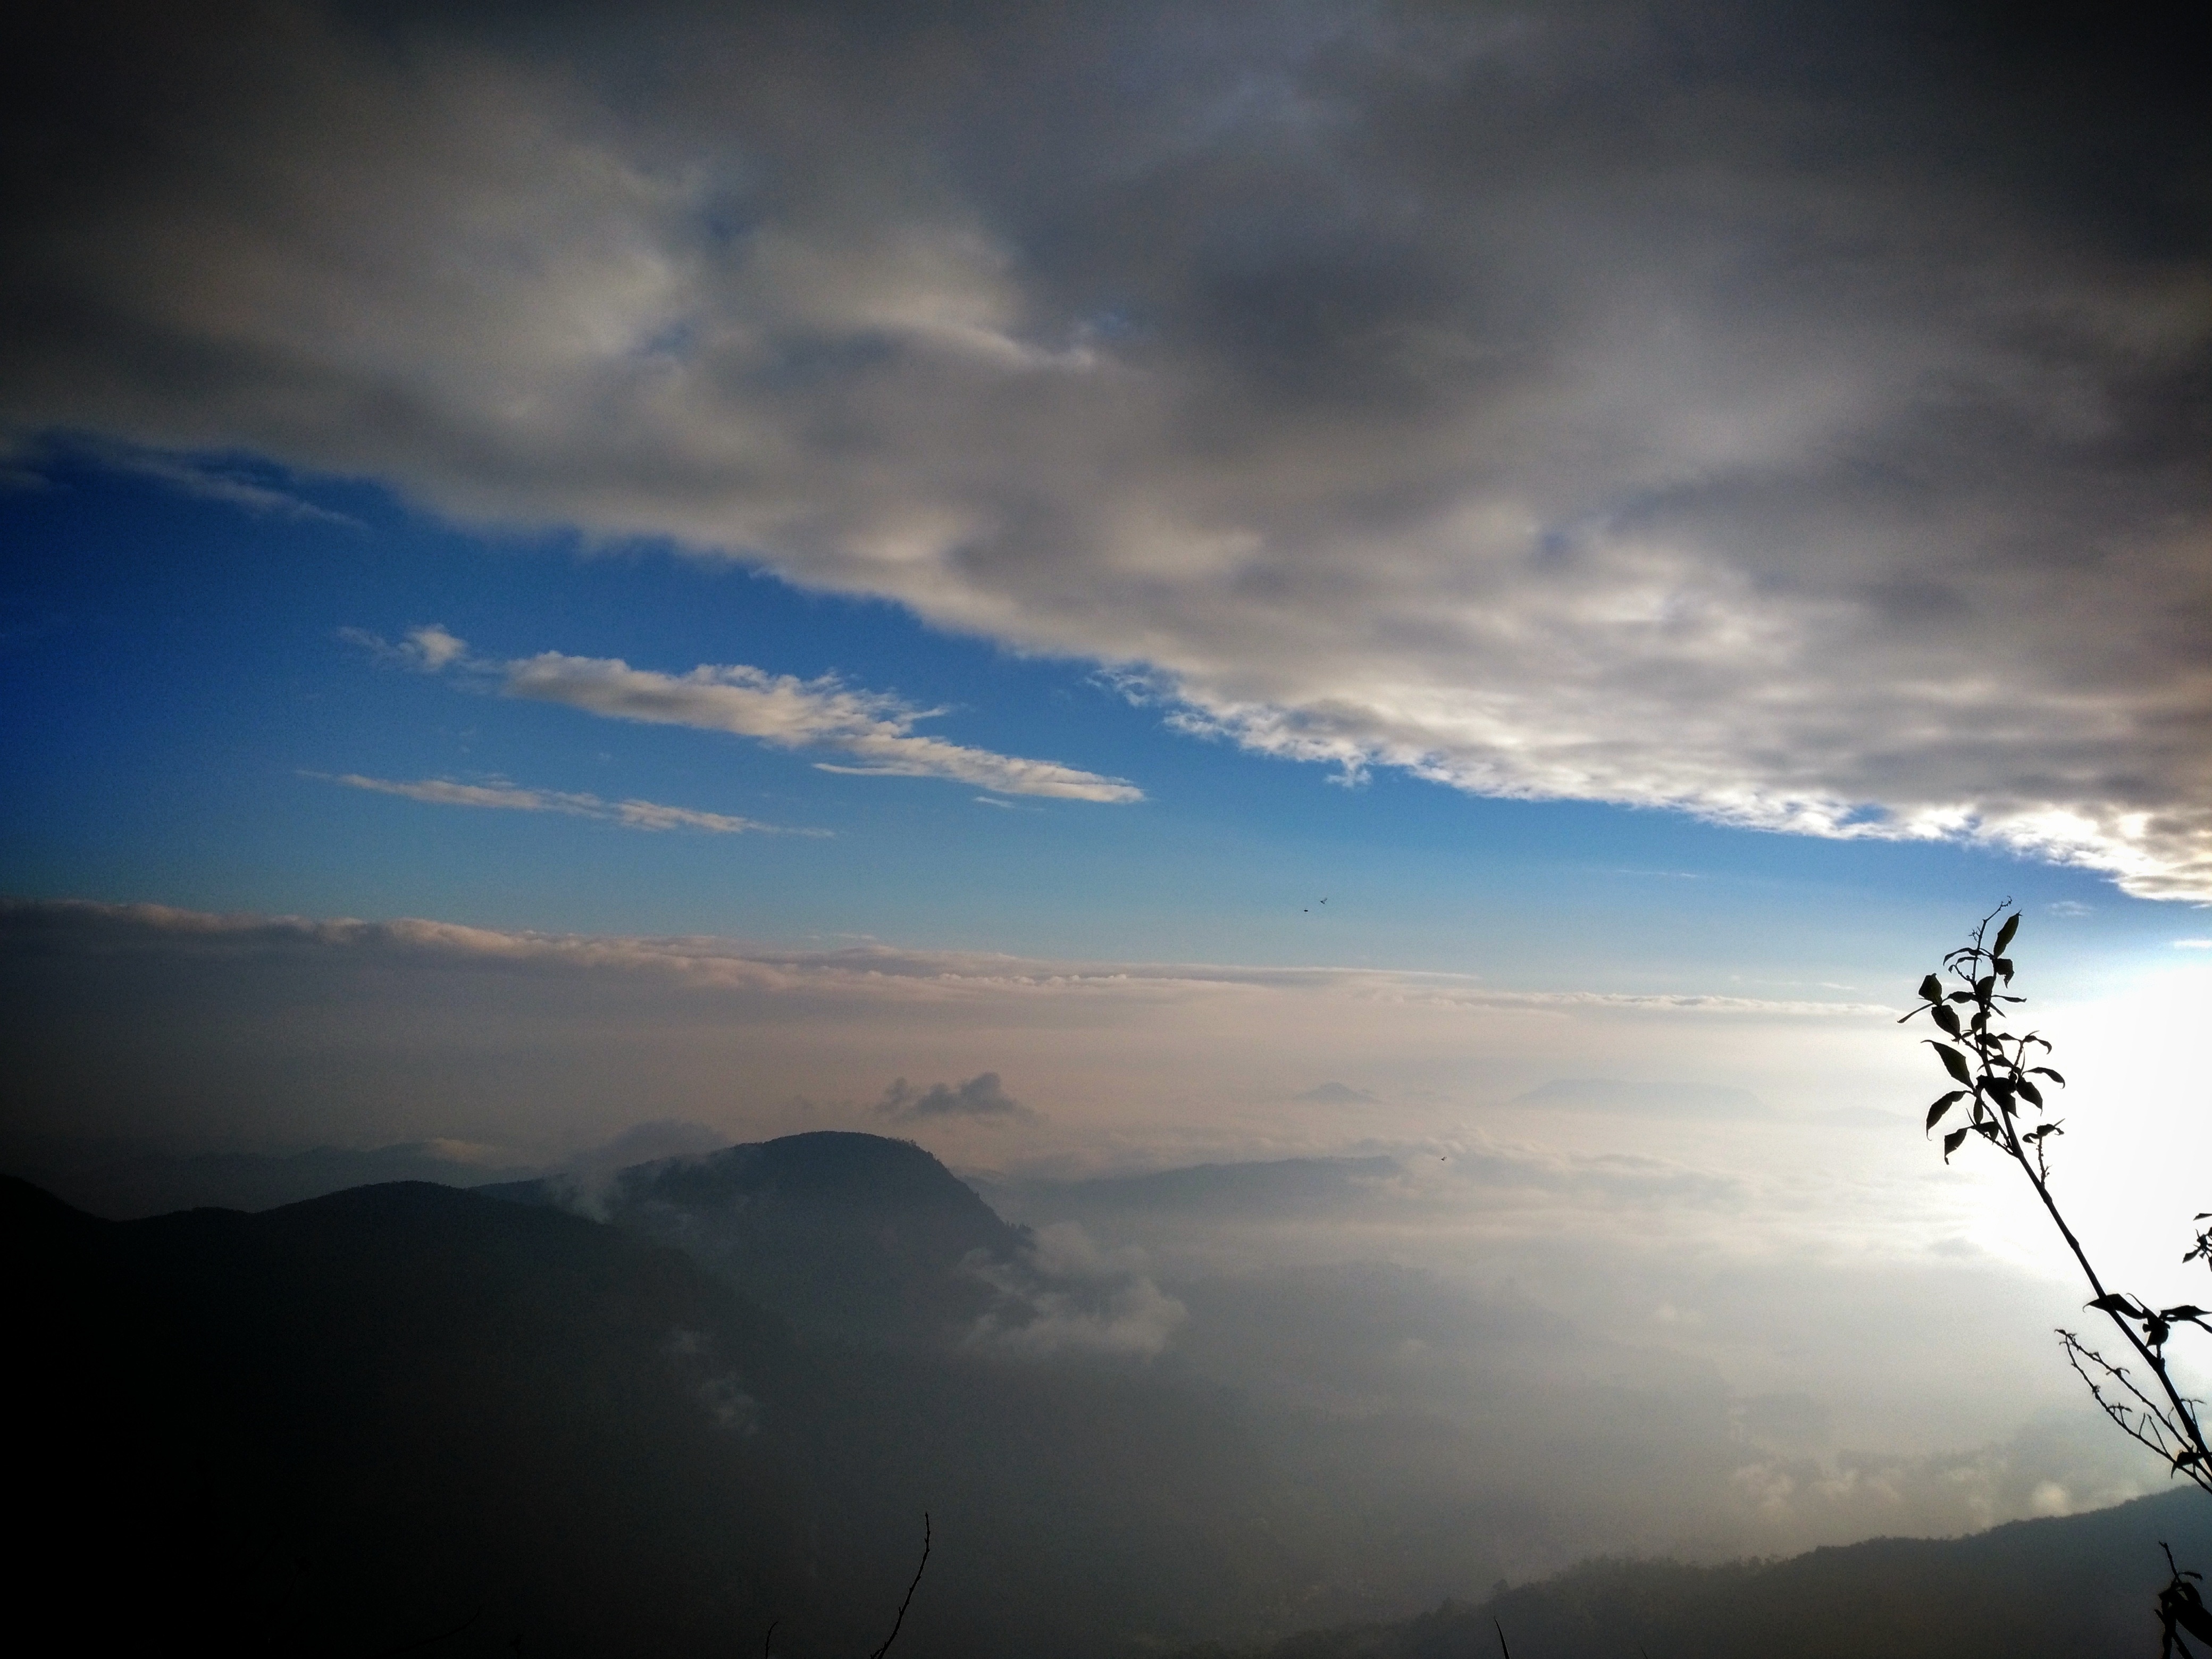
nature, horizon, mountain, light, cloud, sky, sun, sunrise, sunset, sunlight, morning, hill, dawn, atmosphere, mountain range, dusk, evening, flight, meteorological phenomenon, atmospheric phenomenon, atmosphere of earth, mountainous landforms